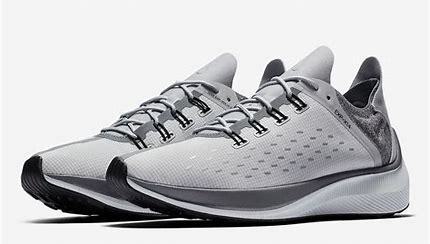
Brand: Nike
Model: Exp X14